Disappearance of Melanie Ethier

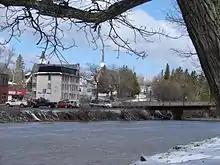
Ethier was last seen crossing to the south side of the Armstrong Street Bridge (right).

On the morning of Saturday 28 September 1996, Ethier visited the home of her mother's close friend, Sylvie Chartrand. Only Ethier, Chartrand, and Chartrand's six-year-old daughter Steffany were present at the house as Chartrand's partner, Denis Léveillé, and her son, Jason, were out of town. During this visit, Ethier broke a nail which caused her to become upset. Chartrand later speculated Ethier's disappointment over her broken nail was compounded by the family's financial difficulties, as their car was broken down and phone service to their house had been cut off the previous day due to unpaid bills. Ethier left the home and travelled downtown, by chance running into her best friend at a bus stop outside the New Liskeard Public Library. Her friend, who had been doing homework in the library, decided to abandon her schoolwork early and join Ethier.